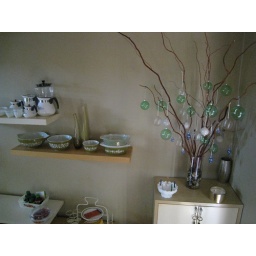
top left shelf - vintage Corningware, vintage Pyrex in blue snowflake and black snowflake. lower shelf - vintage Pyrex in spring blossom green